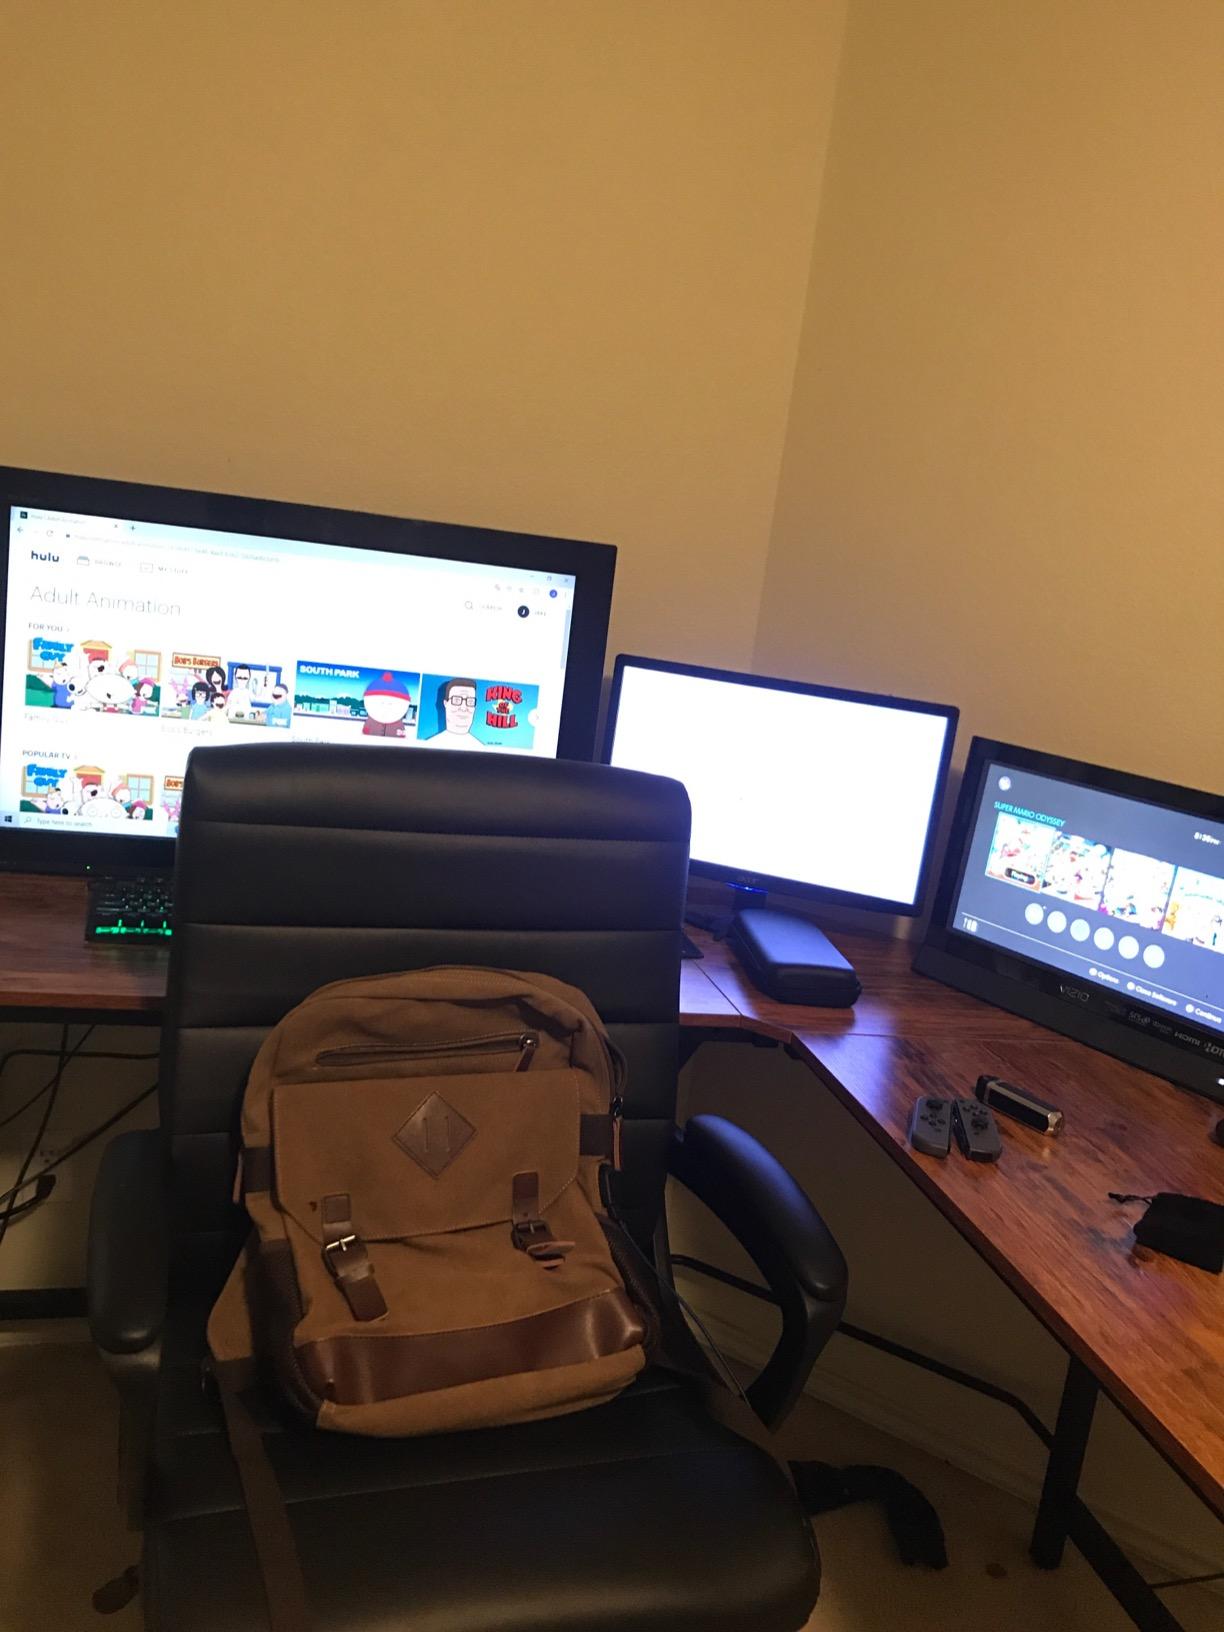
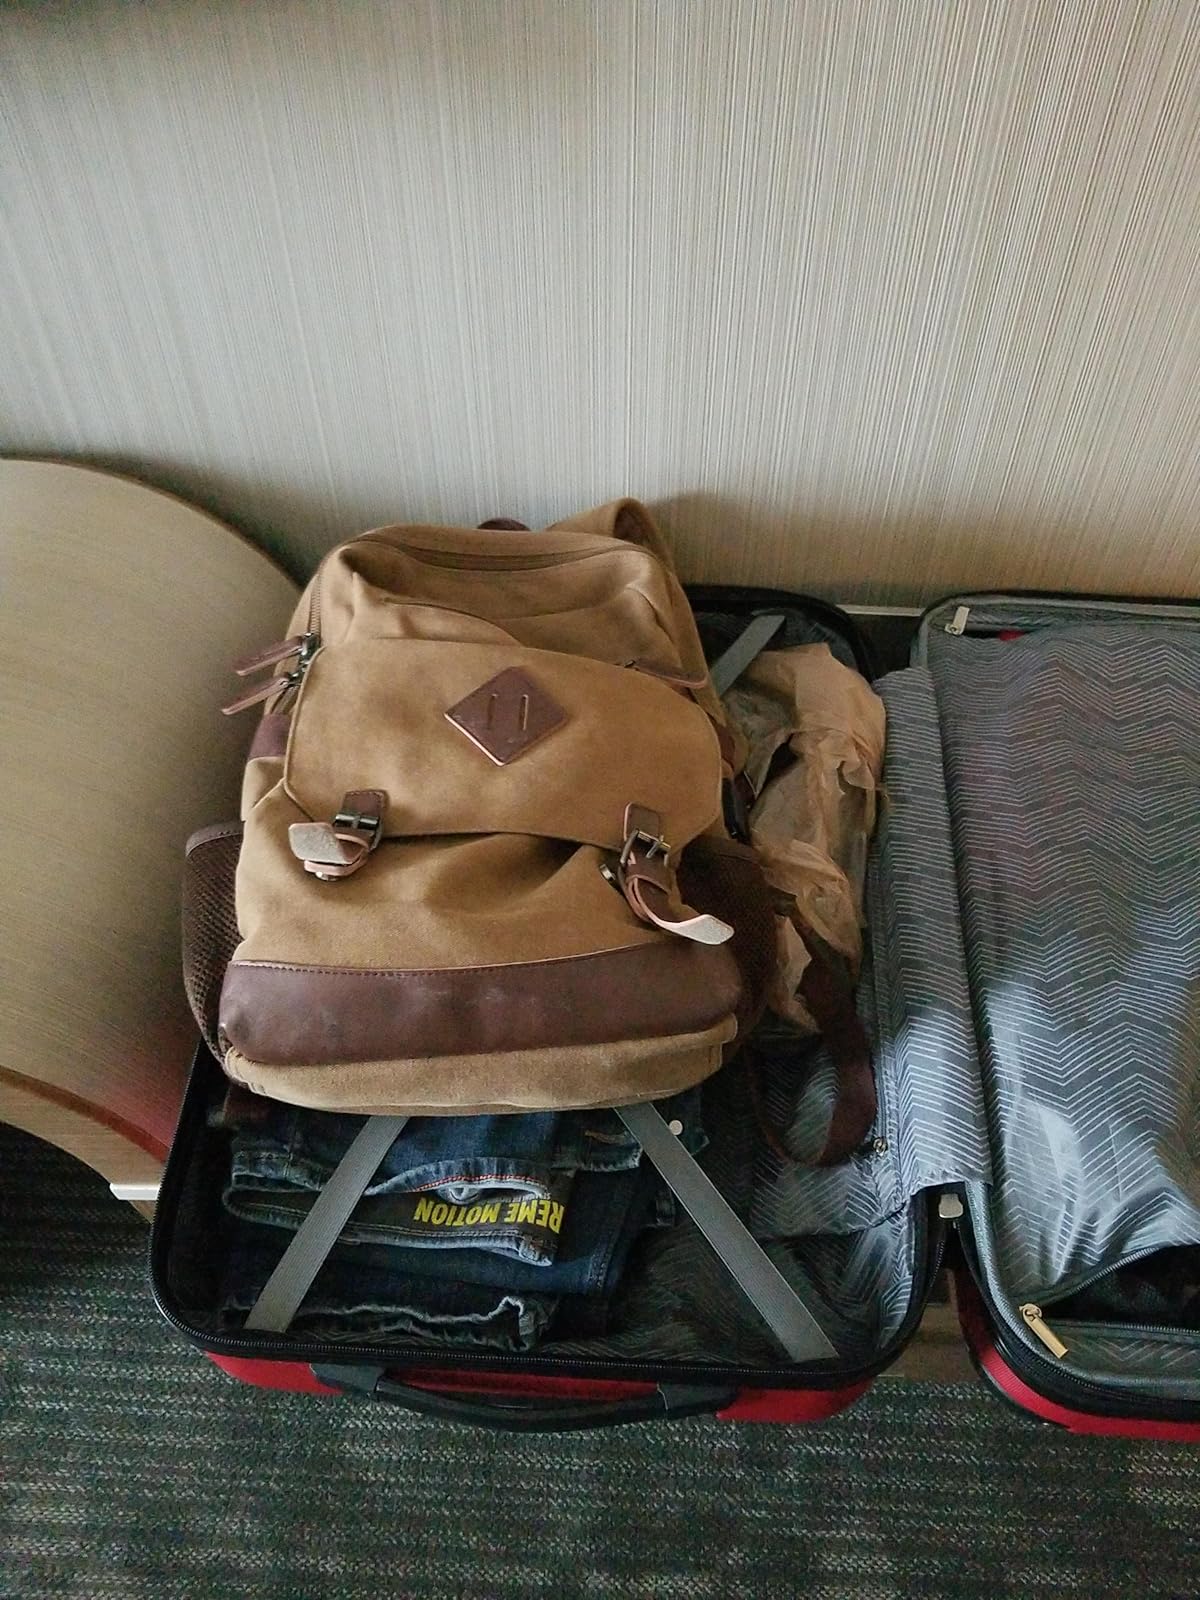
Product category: bag
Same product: yes